Construction of the Minnesota State Capitol

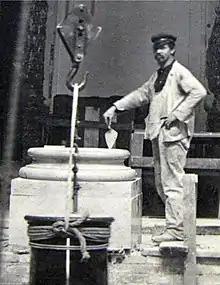
Stonemason at the Capitol, likely Nils Nelson

With the issuance of its sixth report, the Board of State Capitol Commissioners declared as of January 1, 1905, the Capitol was ready to be occupied, though the interior art, and east and west entrance stairs remained incomplete, and the Quadriga was yet to be gilded. The final report of the commission, issued January 1, 1907, concluded the work of the Commissioners, who noted everything left unfinished at the time of the previous report had been completed.